Ctenopterus

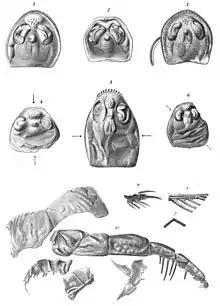
Elements of "Ctenopterus" (1-7)

Stylonurids, which lived from the Ordovician to Lower Permian periods, were small to very large forms with scales developing into tubercules and knobs. The prosoma (head) exhibited variable shape, with arcuate compound eyes located subcentrally, or anteriorly. Their abdomens were slender. Their walking legs were long and powerful, sometimes characterized by spines. Most genera did not have swimming legs.